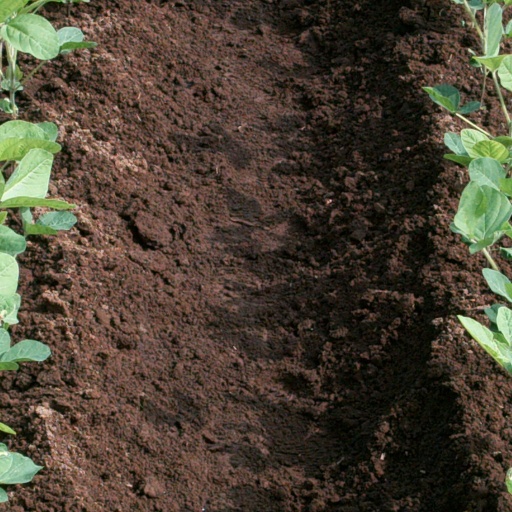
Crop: soybean